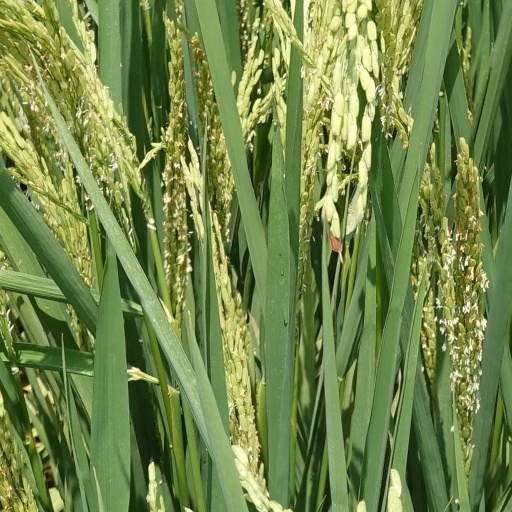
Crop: rice